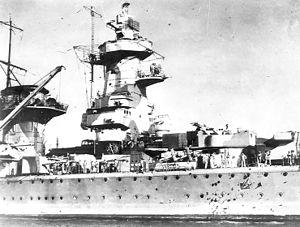
Le radar Seetakt est un radar maritime de bord qui a été mis au point dans les années 1930 et a été utilisé par la Marine de guerre allemande au cours de la Seconde Guerre mondiale.